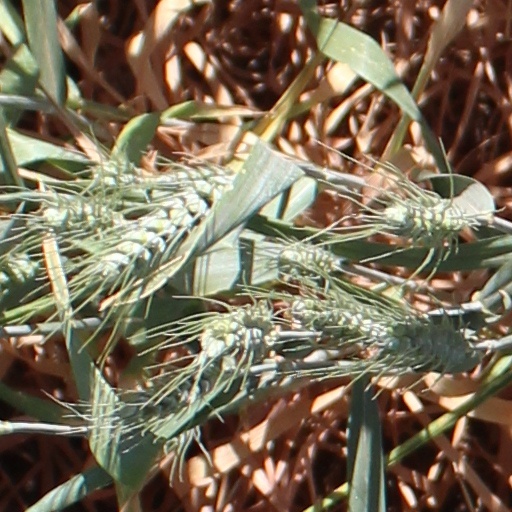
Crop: wheat